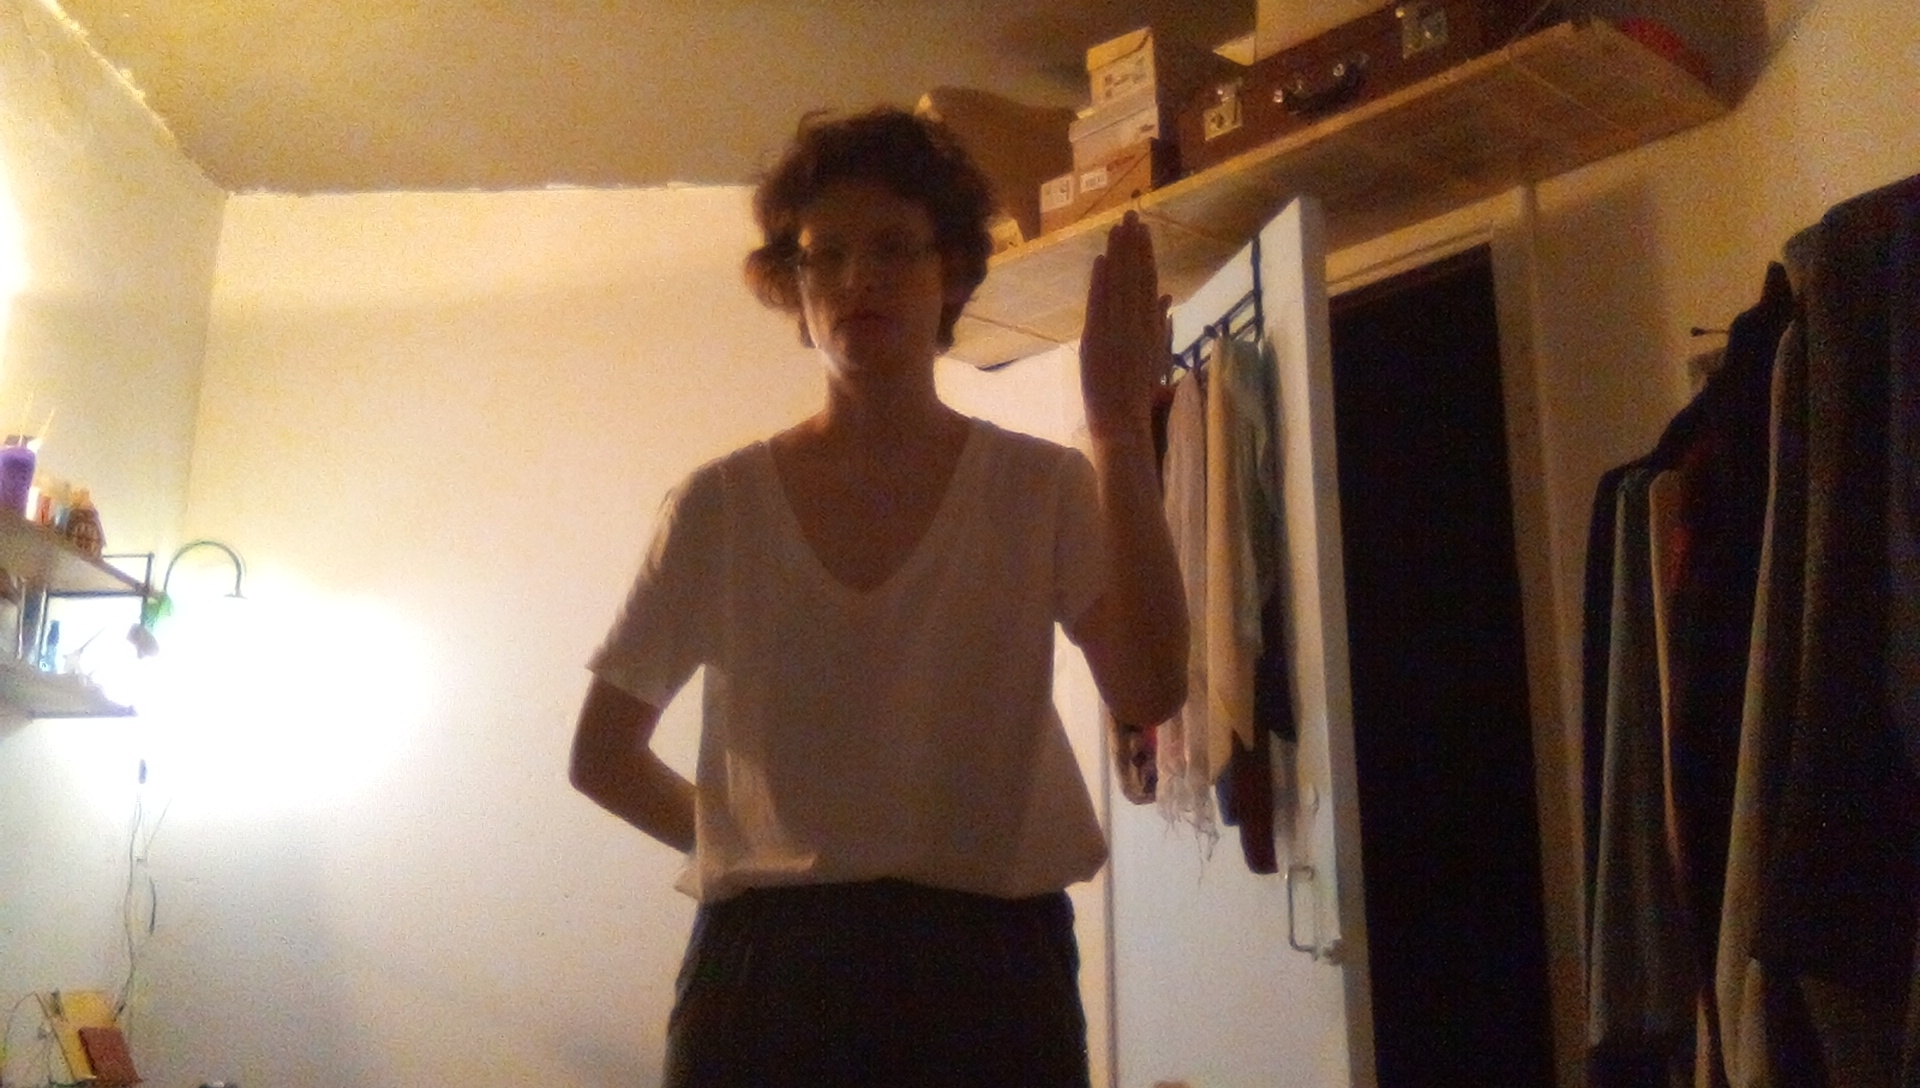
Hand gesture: stop_inverted